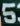
Number: 5